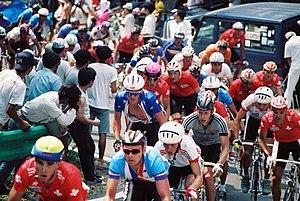
Lance Armstrong et Laurent Dufaux, lors de la course en ligne amateur des championnats du monde de cyclisme de 1990.